Jan Stanisławski (painter)

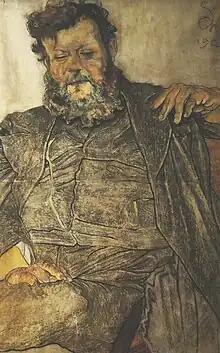
Portrait of Jan Stanisławski painted by Stanisław Wyspiański, 1904

Jan Grzegorz Stanisławski (24 June 1860 – 6 January 1907) was a Polish modernist painter, art educator, and founder and member of various innovative art groups and literary societies. In 1906 he became a full professor at the Academy of Fine Arts in Kraków.